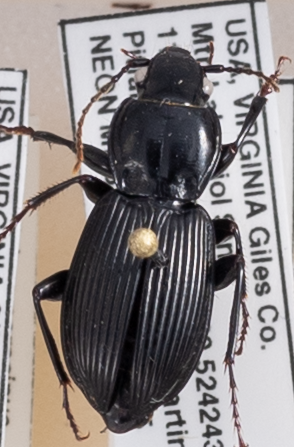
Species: Pterostichus coracinus
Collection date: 2018-06-05
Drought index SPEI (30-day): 0.552
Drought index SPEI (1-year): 0.47
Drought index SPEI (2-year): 0.63